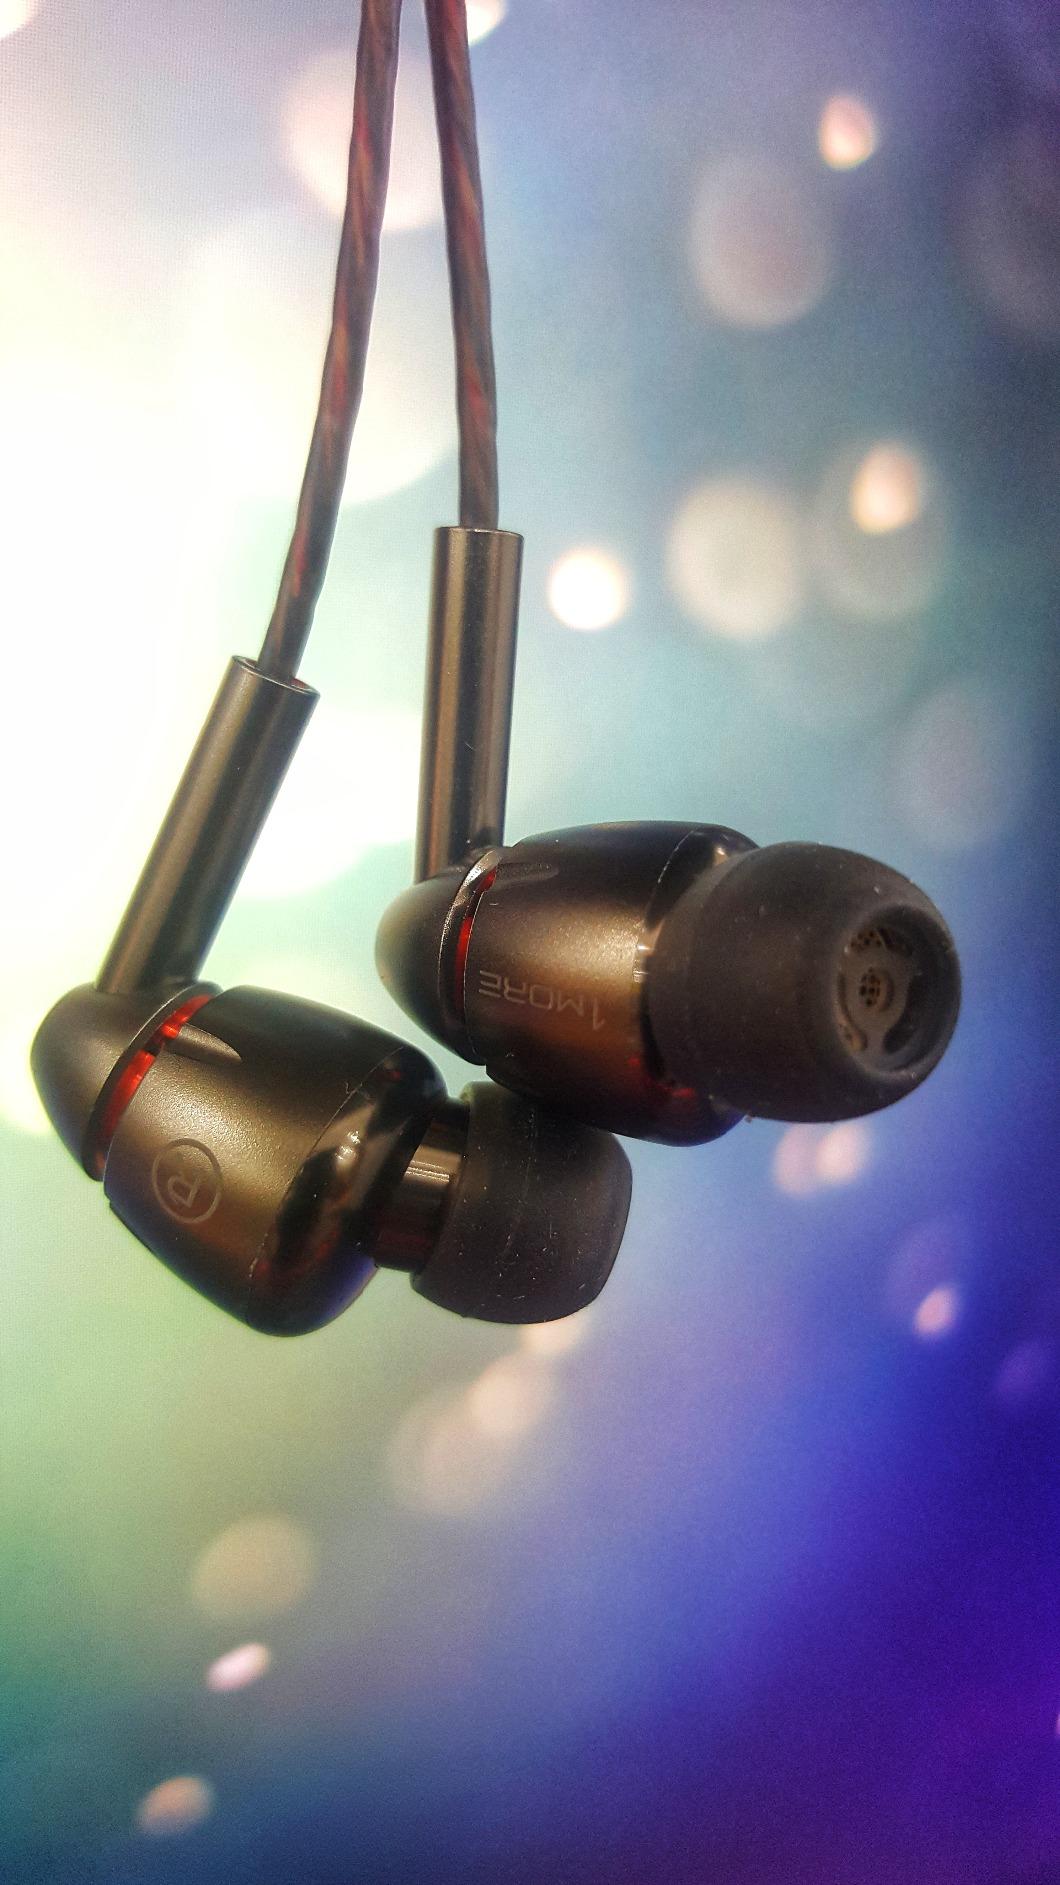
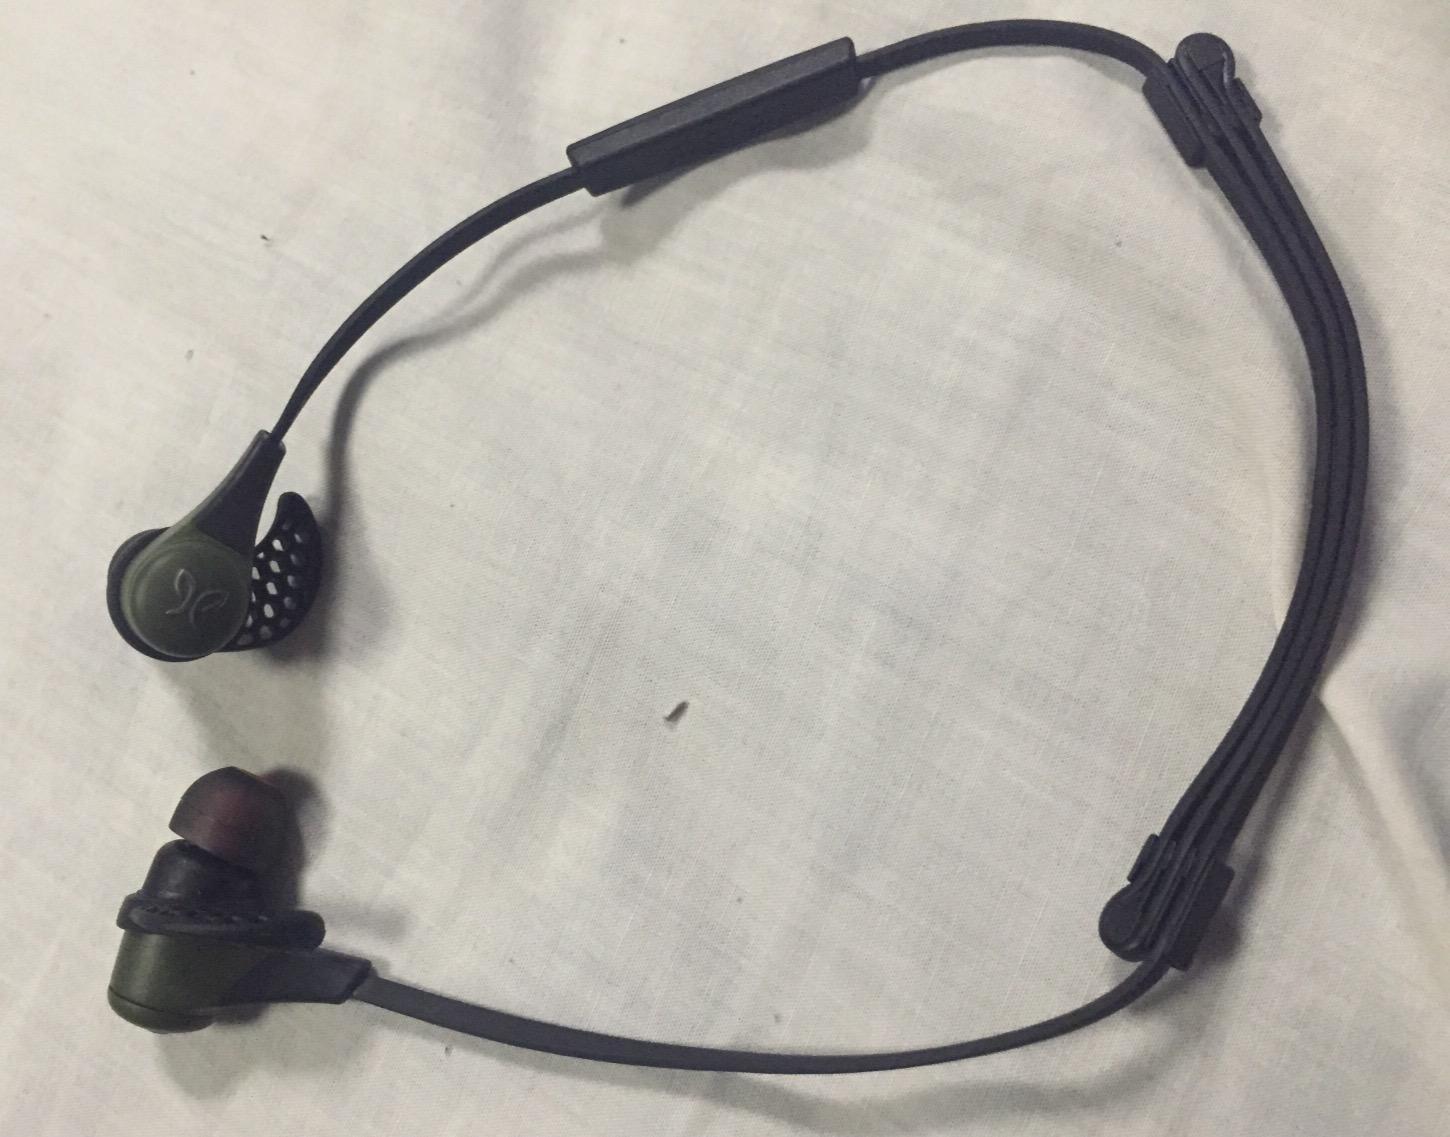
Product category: headphones
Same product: no